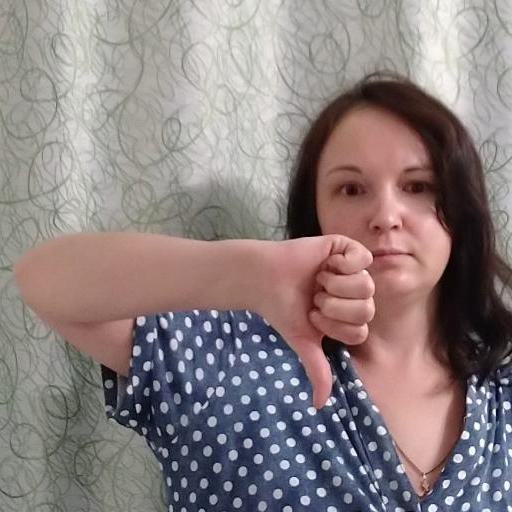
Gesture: dislike